Kampong Telisai

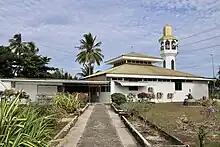
Kampong Telisai Mosque

The buildings house shops, restaurants, tire shops, drug stores, barber shops, hair salons including the Primet Cooperation Company building and a car wash. In this Telisai area there is also a car repair workshop apart from the stall block building and the leisure site area which has been worked together by the "Majlis Perundingan Kampung" (MPK) Telisai and also the participation of residents who live from all over the Telisai area.